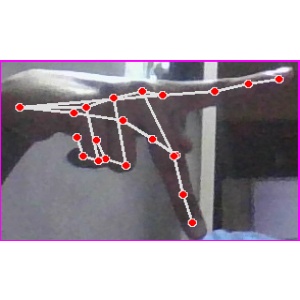
अक्षर: प